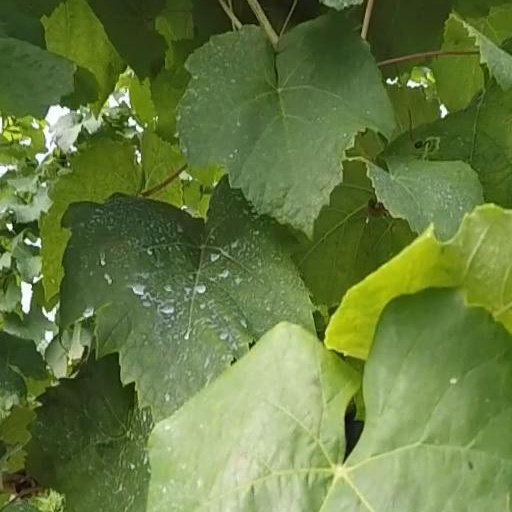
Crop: grape